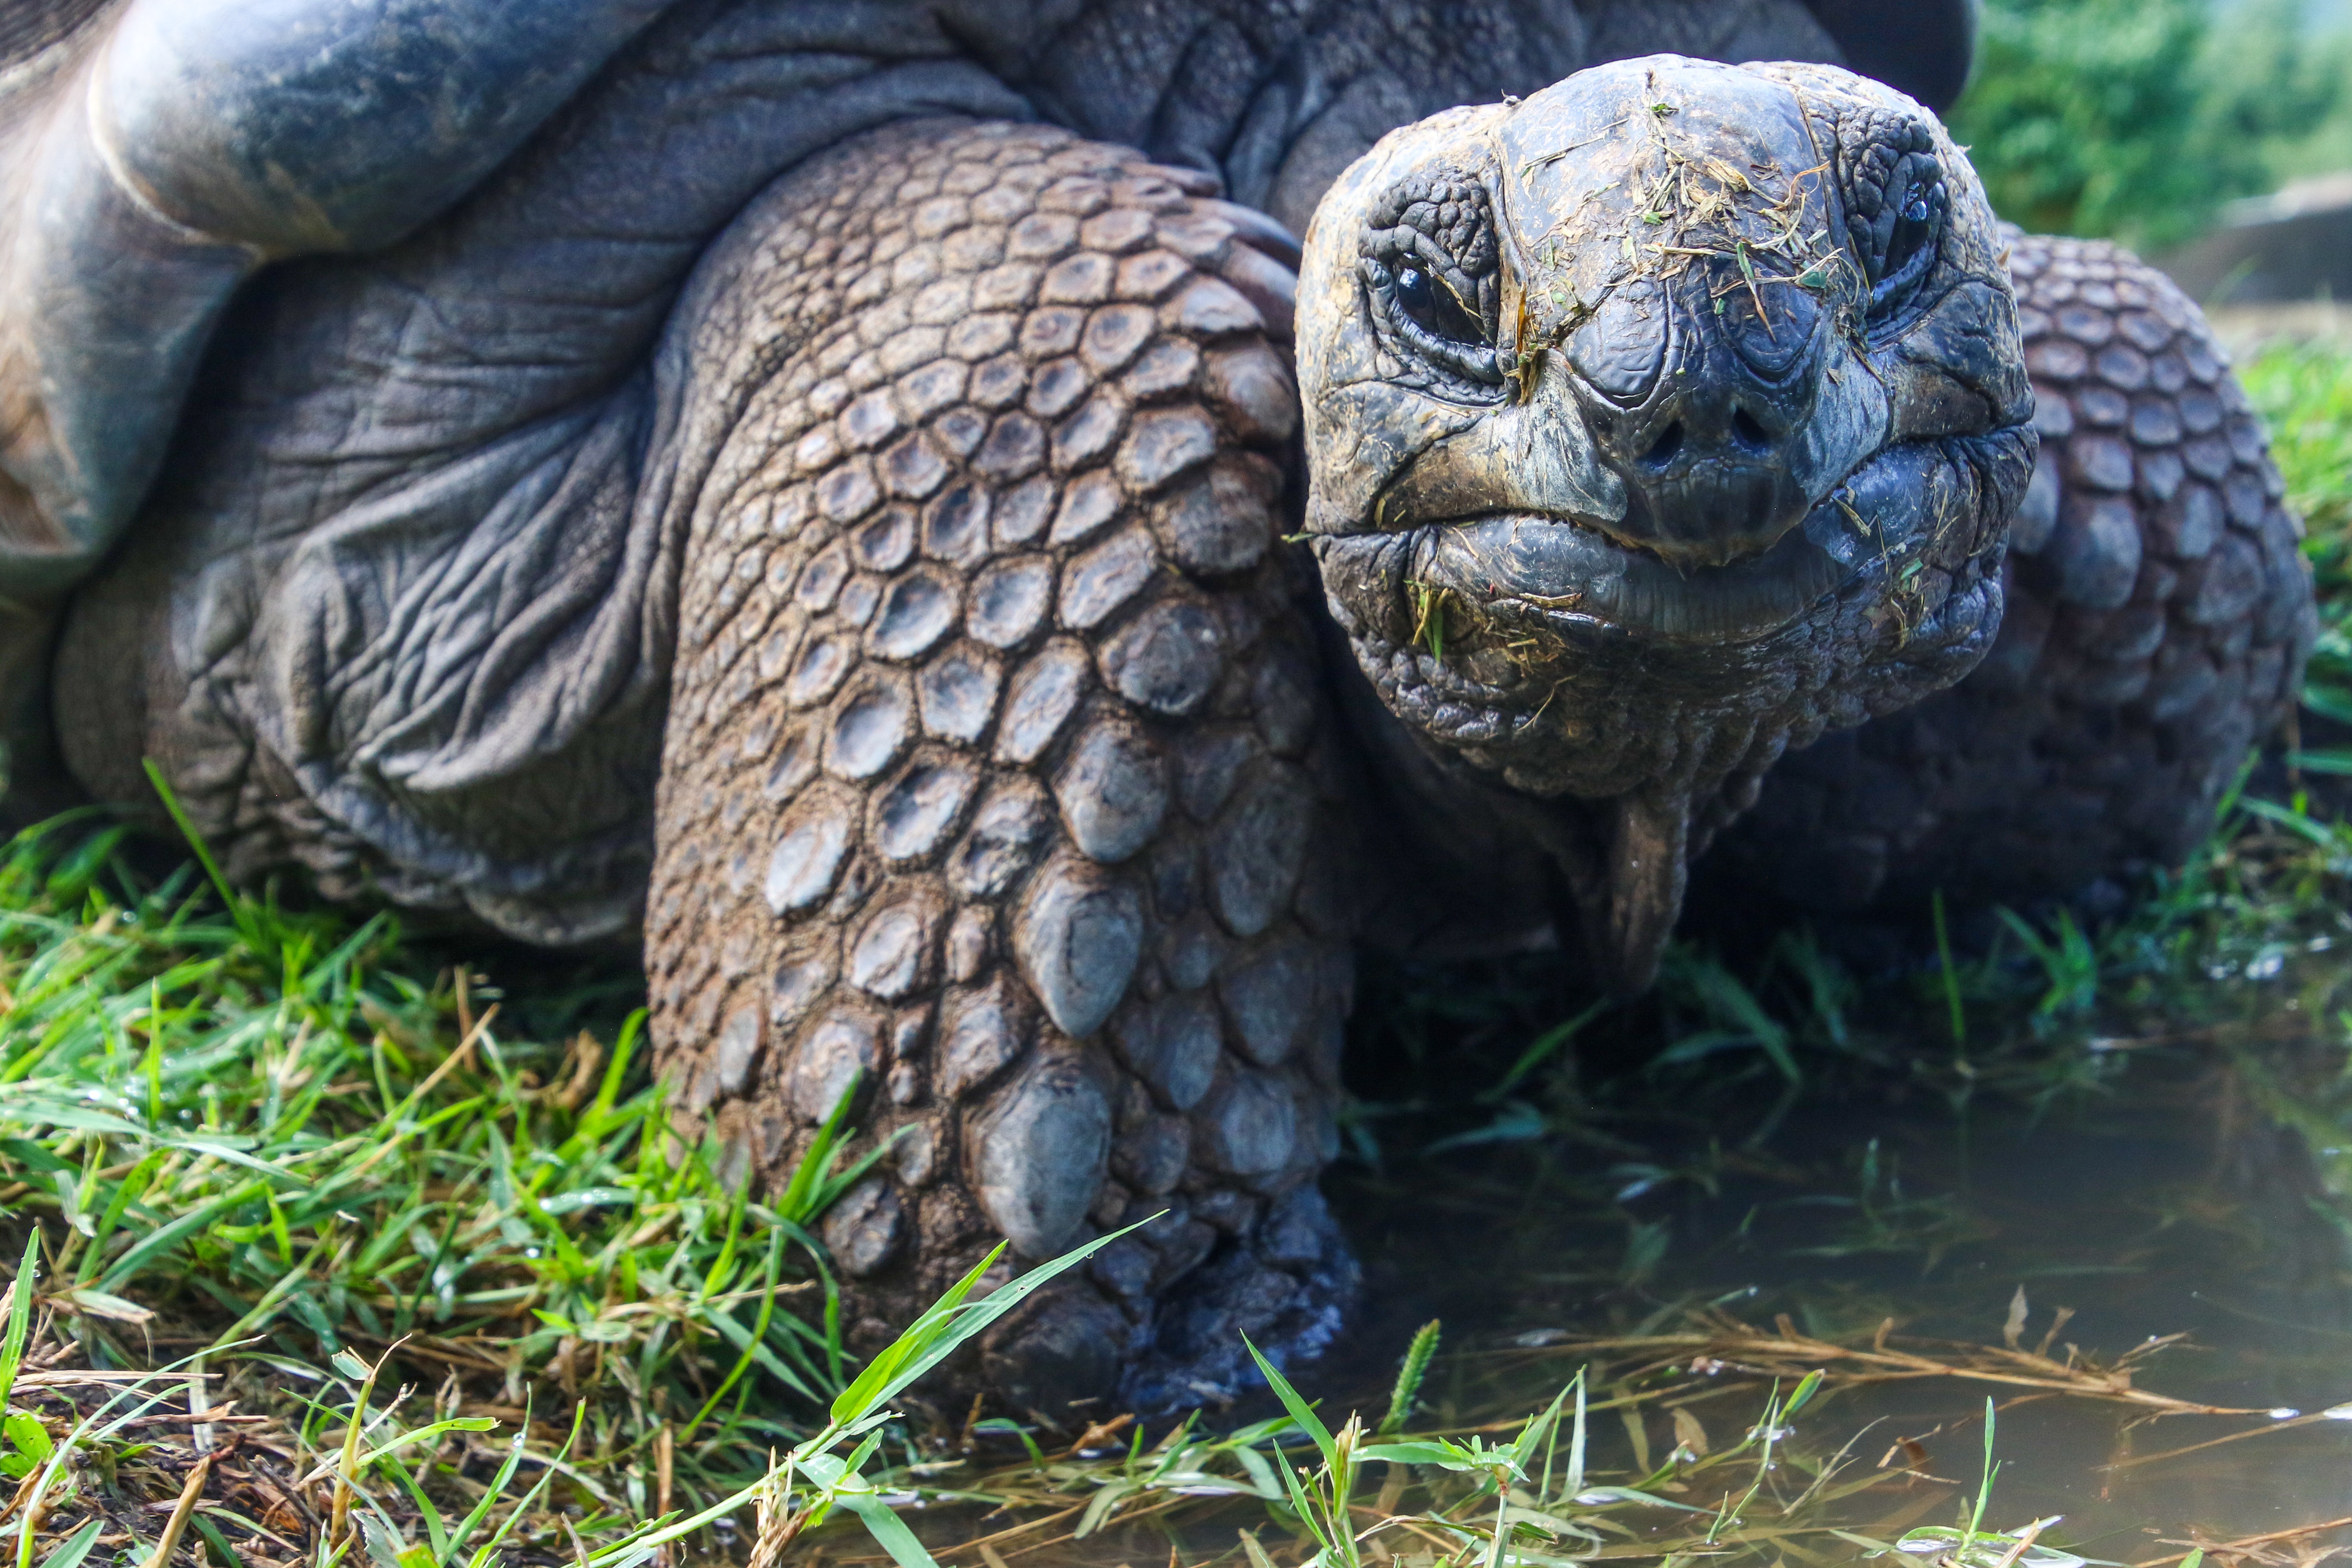
tortoise, vertebrate, galapagos tortoise, turtle, reptile, Chelonoidis, gopher tortoise, terrestrial animal, common snapping turtle, grass, organism, Pond turtle, desert tortoise, adaptation, wildlife